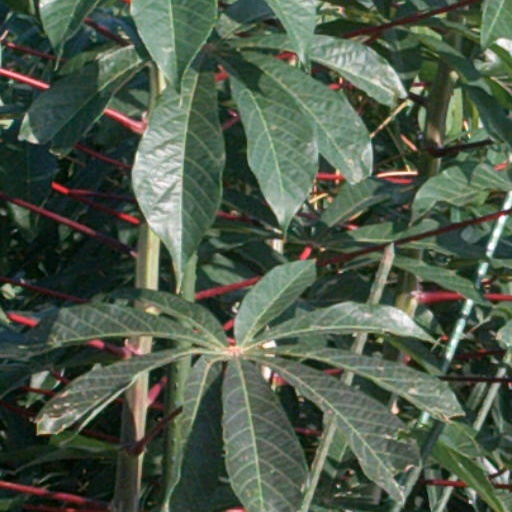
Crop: cassava